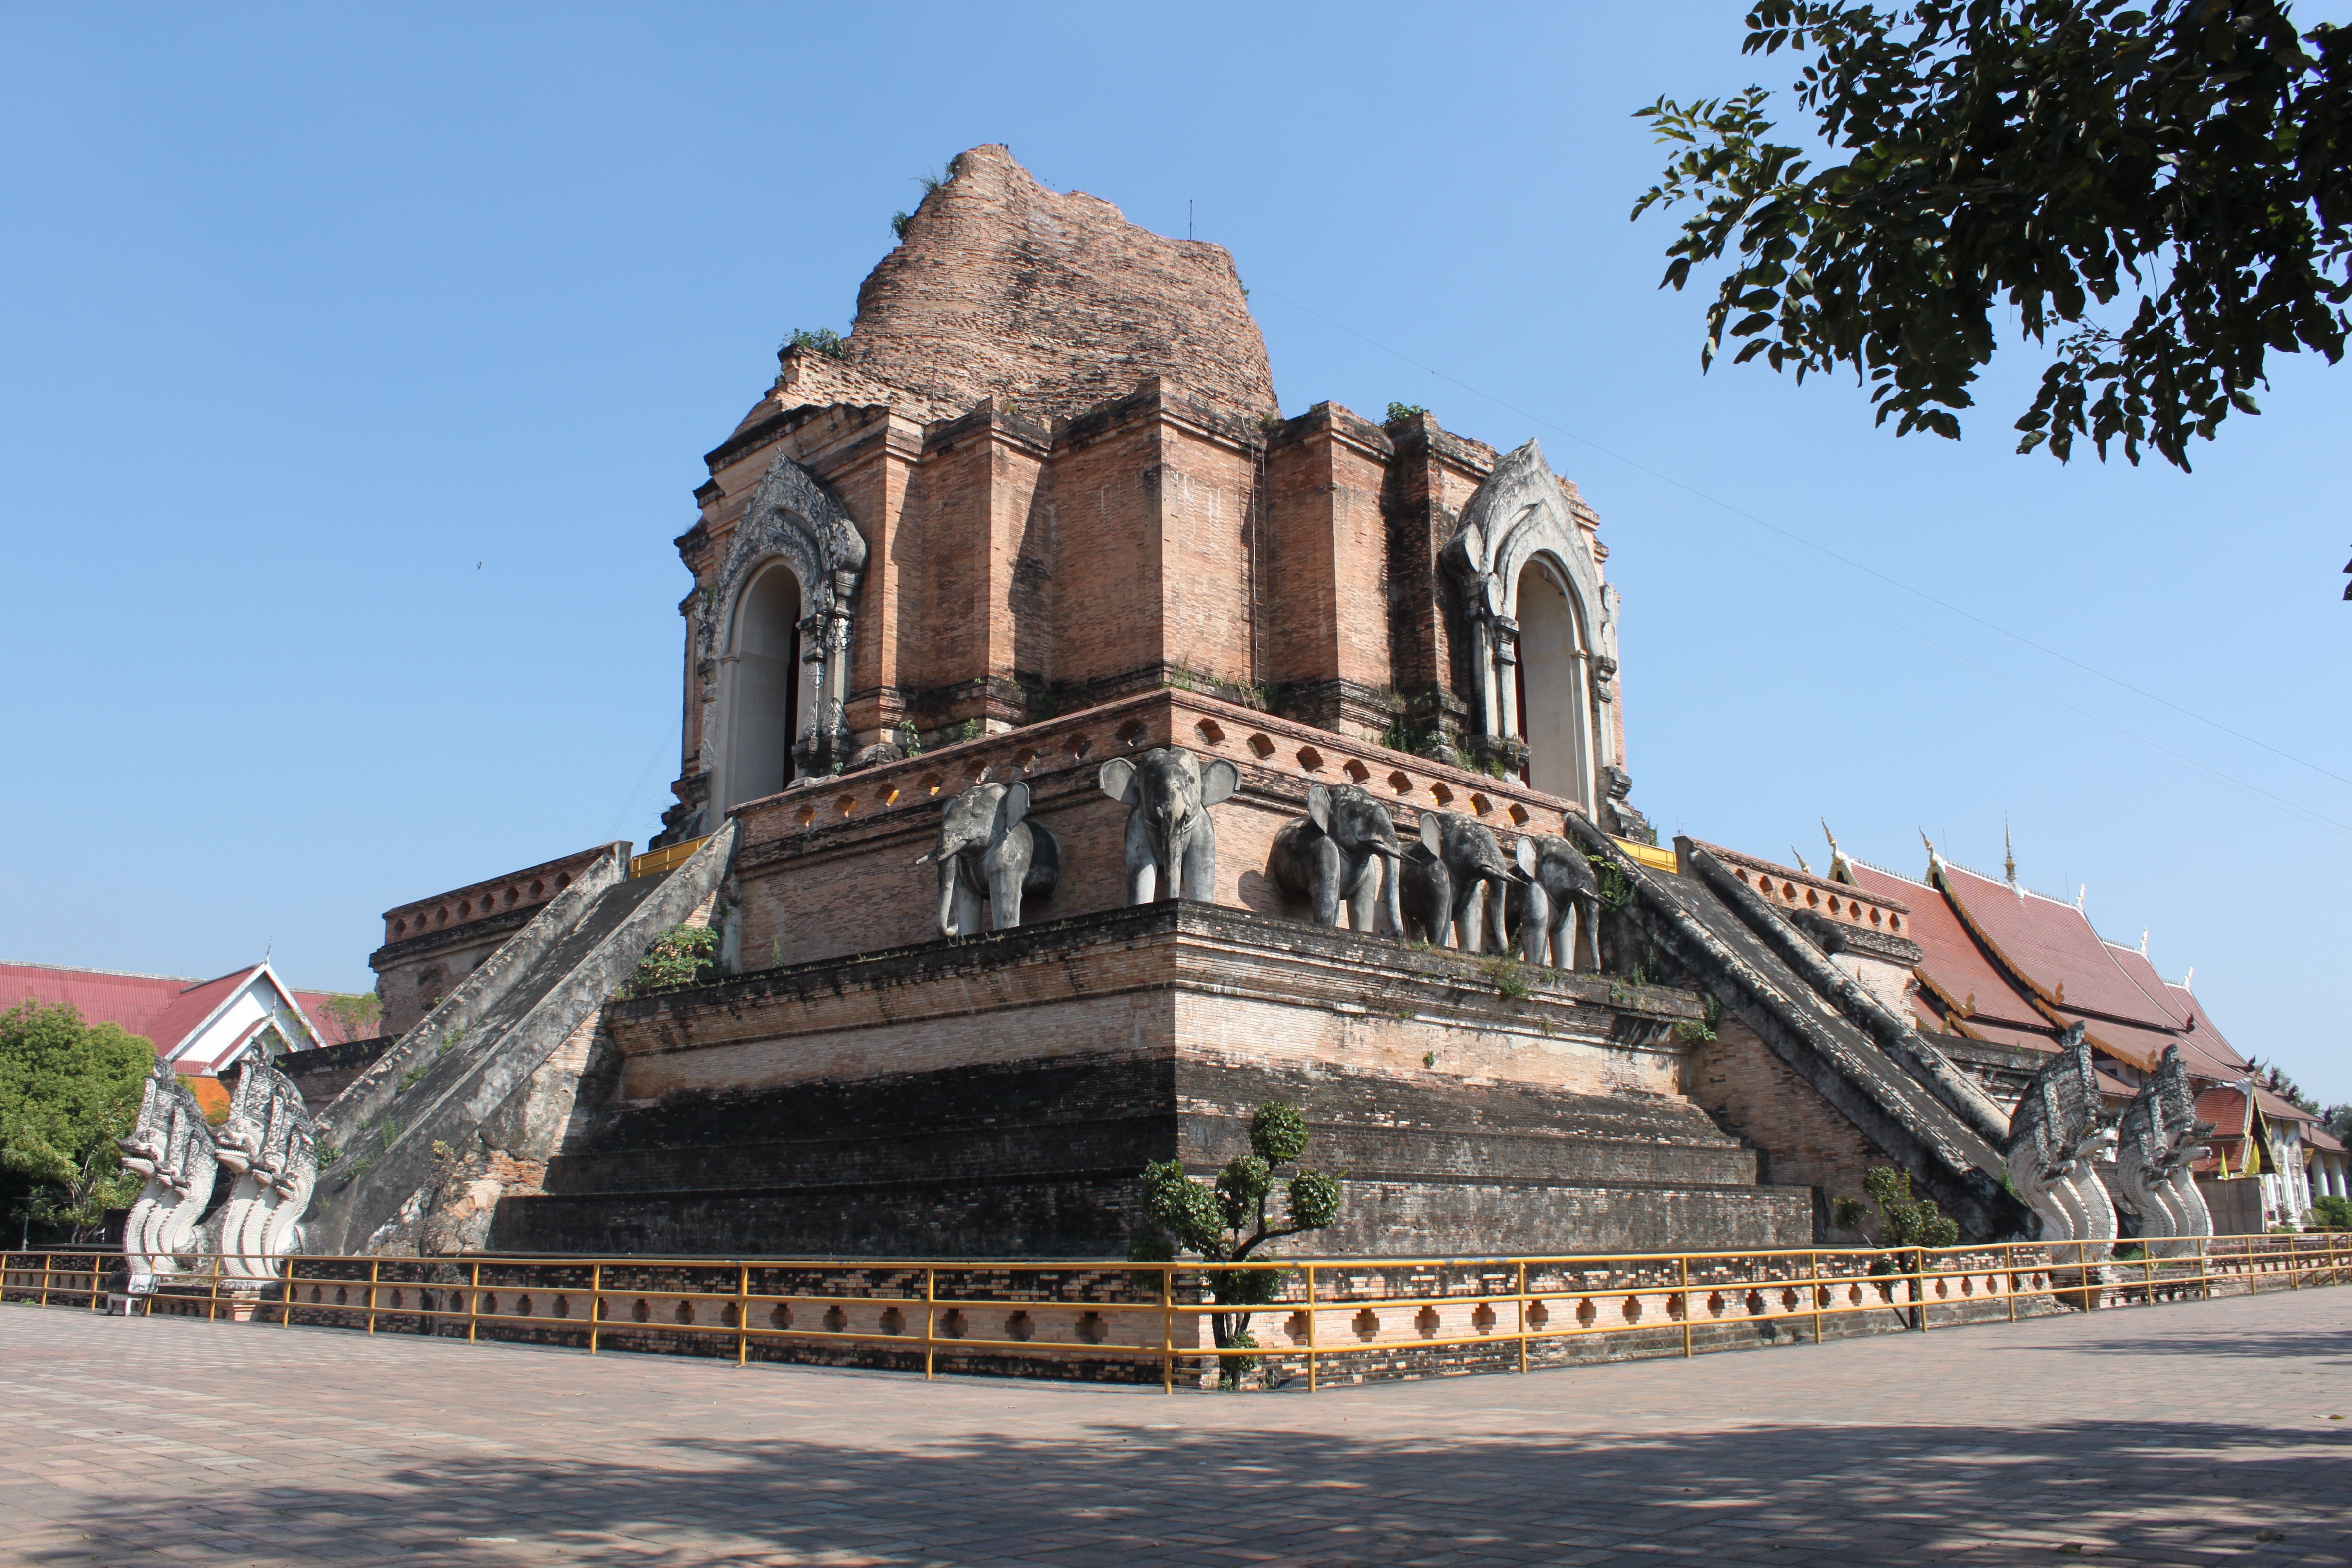
building, landmark, tourism, place of worship, thailand, temple, monastery, wat, chiang mai, archaeological site, unesco world heritage site, historic site, ancient history